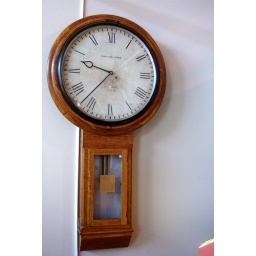
Castlemaine visitor's centre in the old market building